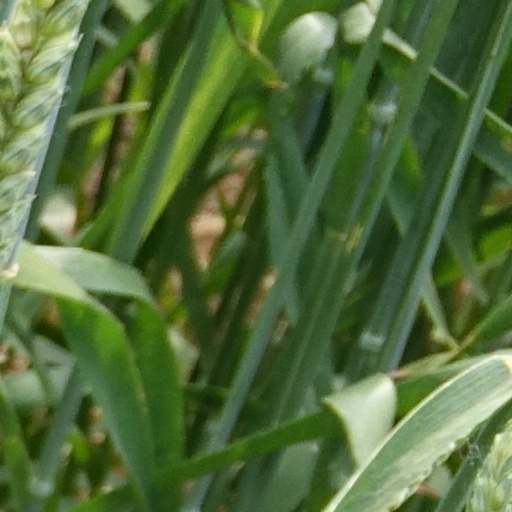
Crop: wheat